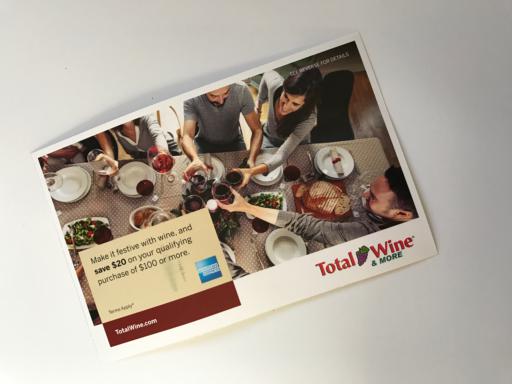
Label: paper